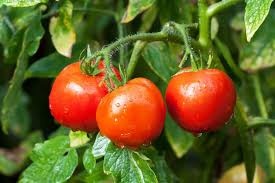
Label: tomato